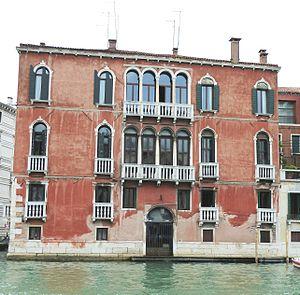
Palazzo Giustinian Persico
Les Persico sont une famille patricienne de Venise.